MB2 Motorsports

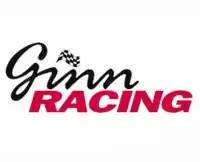
The logo of Ginn Racing under Bobby Ginn ownership

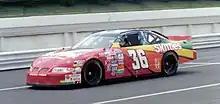
Derrike Cope in the original MB2 car in 1997.

Veteran driver Ernie Irvan took over from Cope in 1998. The season was highlighted by Irvan's pole win at the Brickyard 400. M&M's replaced Skittles as the team's sponsor in 1999. Irvan retired from racing in September following a crash at Michigan International Speedway. Dick Trickle temporarily replaced Irvan before the driving chores were permanently turned over to journeyman Jerry Nadeau.